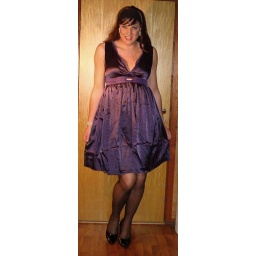
Got some new clothes and took a pic in this purple dress that I though was kinda cute!